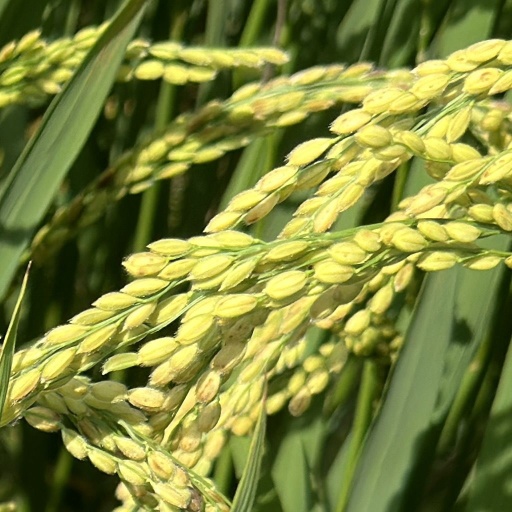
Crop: rice